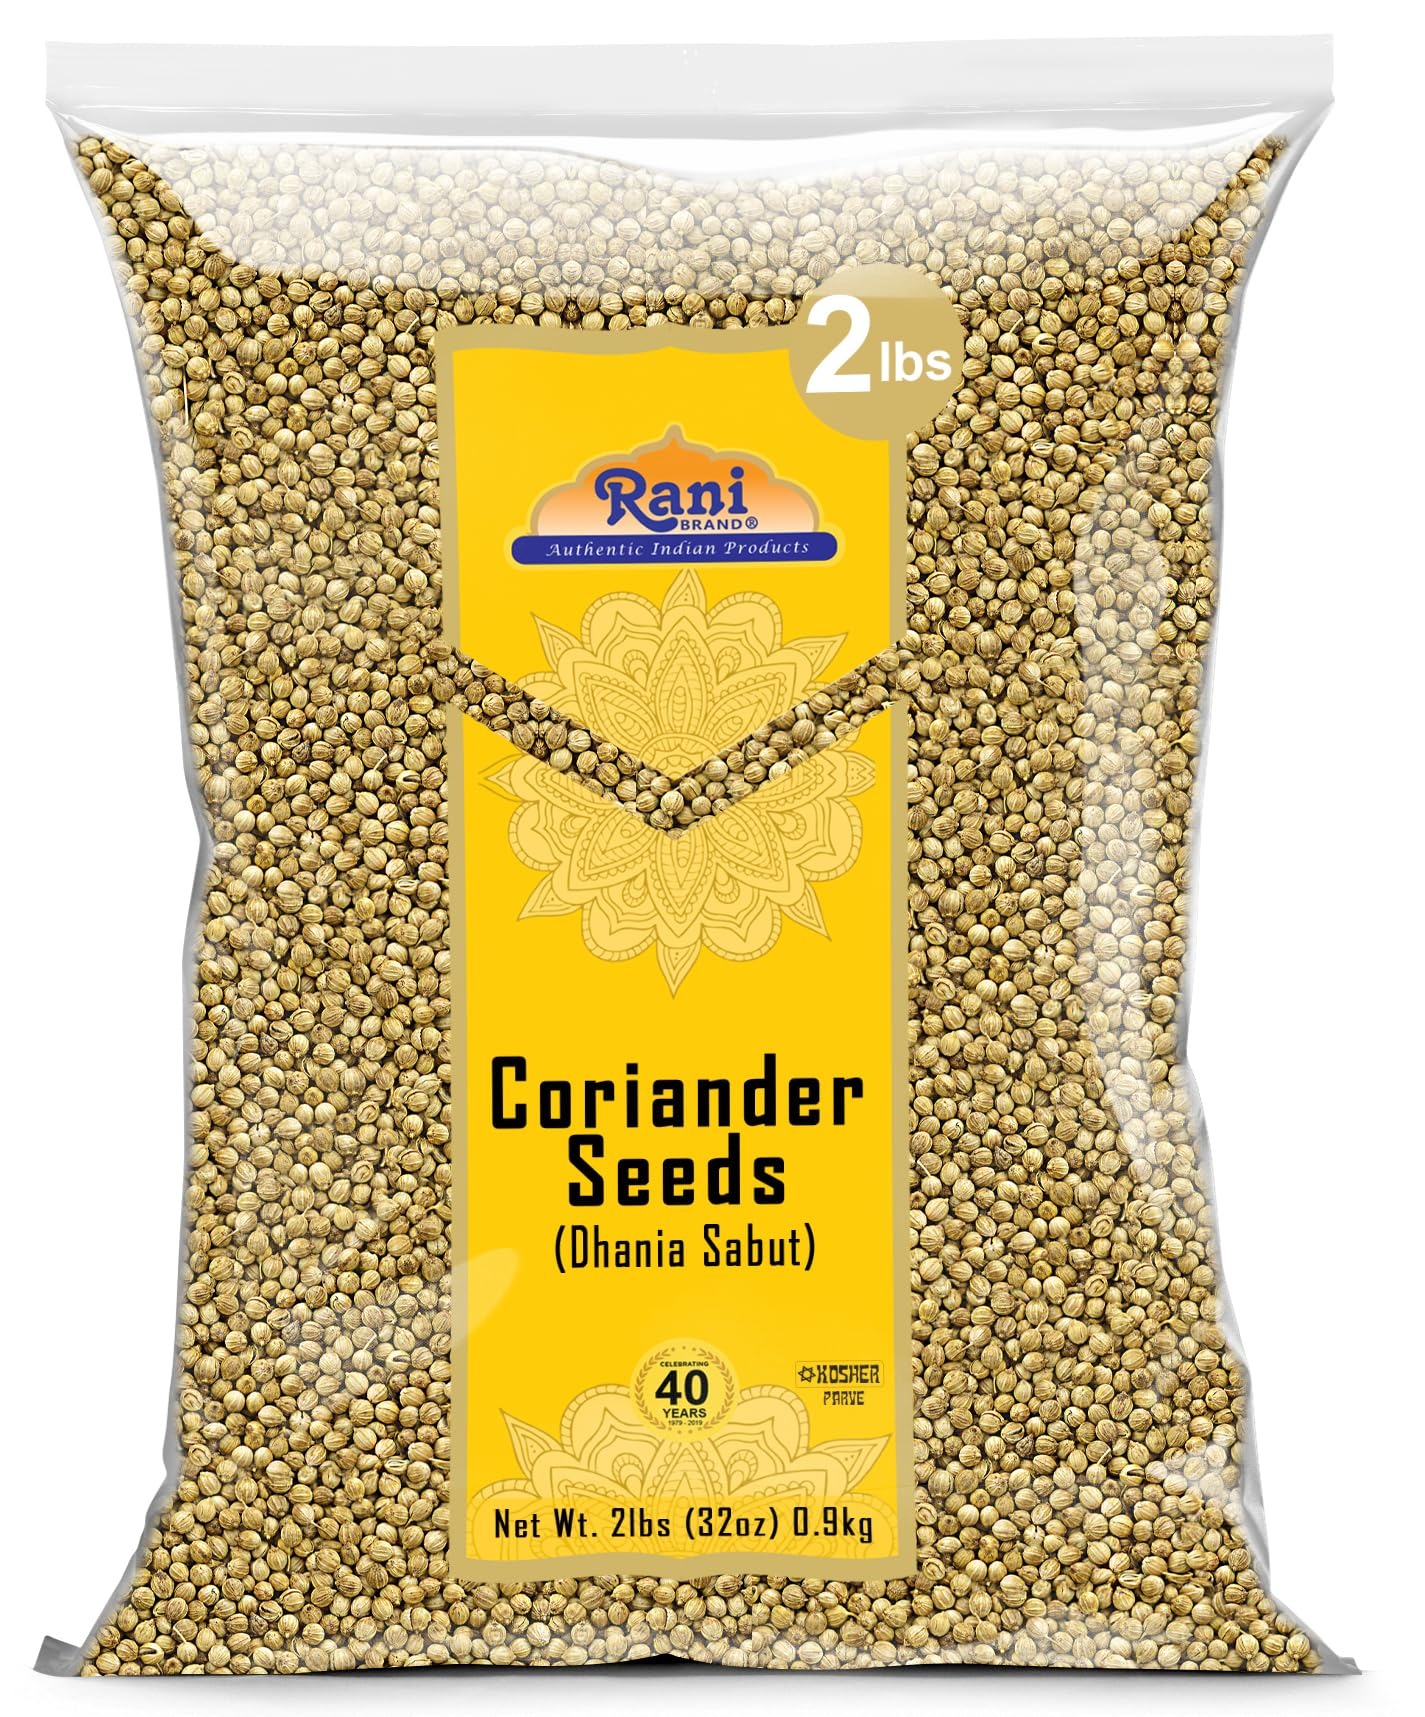
Item Name: Rani Coriander (Dhania) Seeds Whole, Indian Spice 32oz (2lbs) 908g ~ All Natural | Gluten Friendly | NON-GMO | Kosher | Vegan | Indian Origin
Bullet Point 1: You'll LOVE our Whole Coriander Seeds by Rani Brand--Here's Why:
Bullet Point 2: ❤️Now KOSHER! 100% Natural, Non-GMO, Gluten Friendly, No preservatives or "fillers" & Great Flavor!
Bullet Point 3: ❤️Packed in a no barrier Plastic Bag, let us tell you how important that is when using high quality Indian Spices!
Bullet Point 4: ❤️Rani is a USA based company selling spices for over 40 years, buy with confidence!
Bullet Point 5: ❤️Net Wt. 32oz (2lbs) 908g, Authentic Indian Product, Alternate Names: Dhania Sabut (Hindi)
Product Description: <p><b>Coriander Seeds </b> Indigenous to the Mediterranean region, coriander is now cultivated worldwide. With its slight citrus flavor, coriander is known to be used in both savory and sweet dishes. In India, it is an essential ingredient in curry powder, garam masala and in the Gujurati blend, dhana-jeeru. In the Middle East, it is popular in minced meat dishes and is known in Europe for seasoning sausages and stews.
Value: 32.0
Unit: Ounce

Price: 17.99